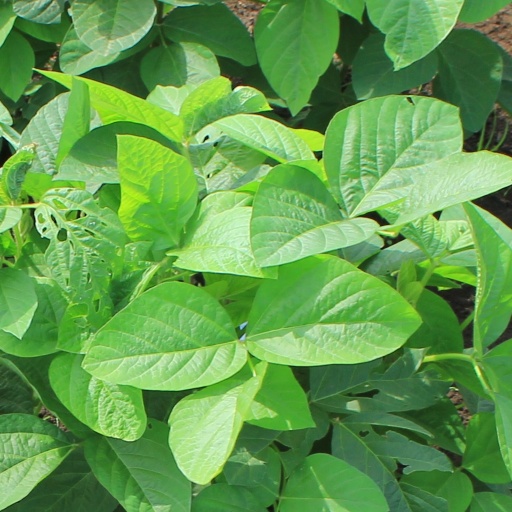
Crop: soybean